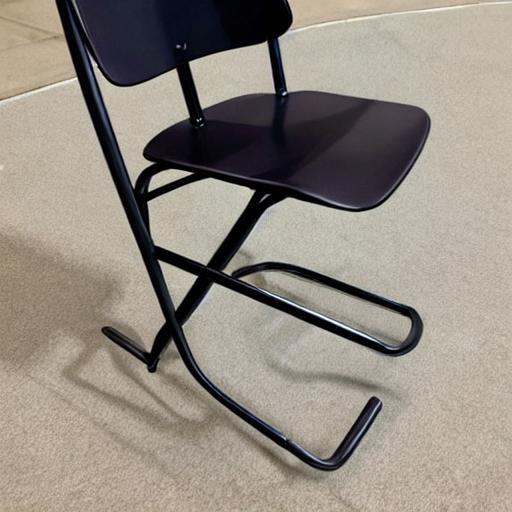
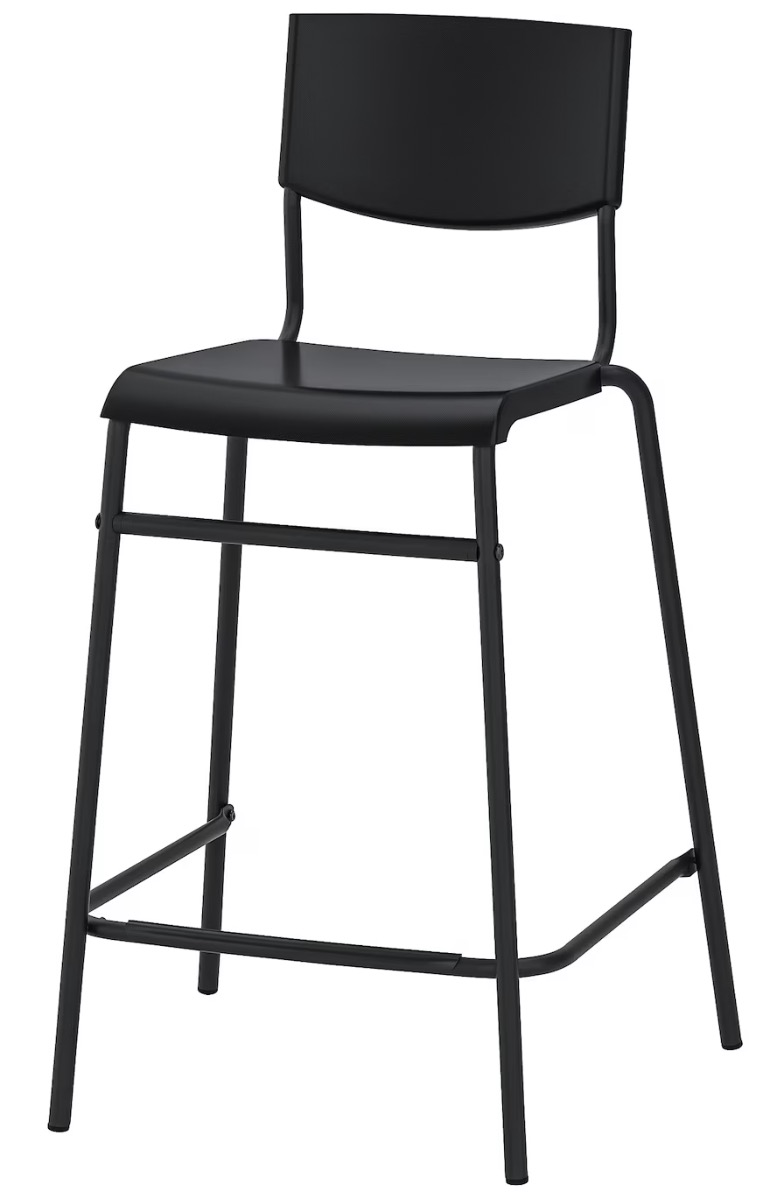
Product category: stool
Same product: no